Midland line (New Zealand)

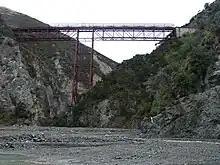
Stair Case Viaduct

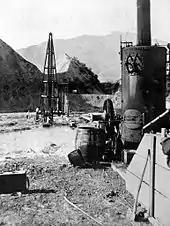
Driving piles for the Cass River bridge in 1911

Freight on the line depends largely on coal traffic, with other general freight being restricted to products from the Westland Milk Products factory at Hokitika. In 2003, Tranz Rail carried a total of 2.1 million tonnes of coal over the line.